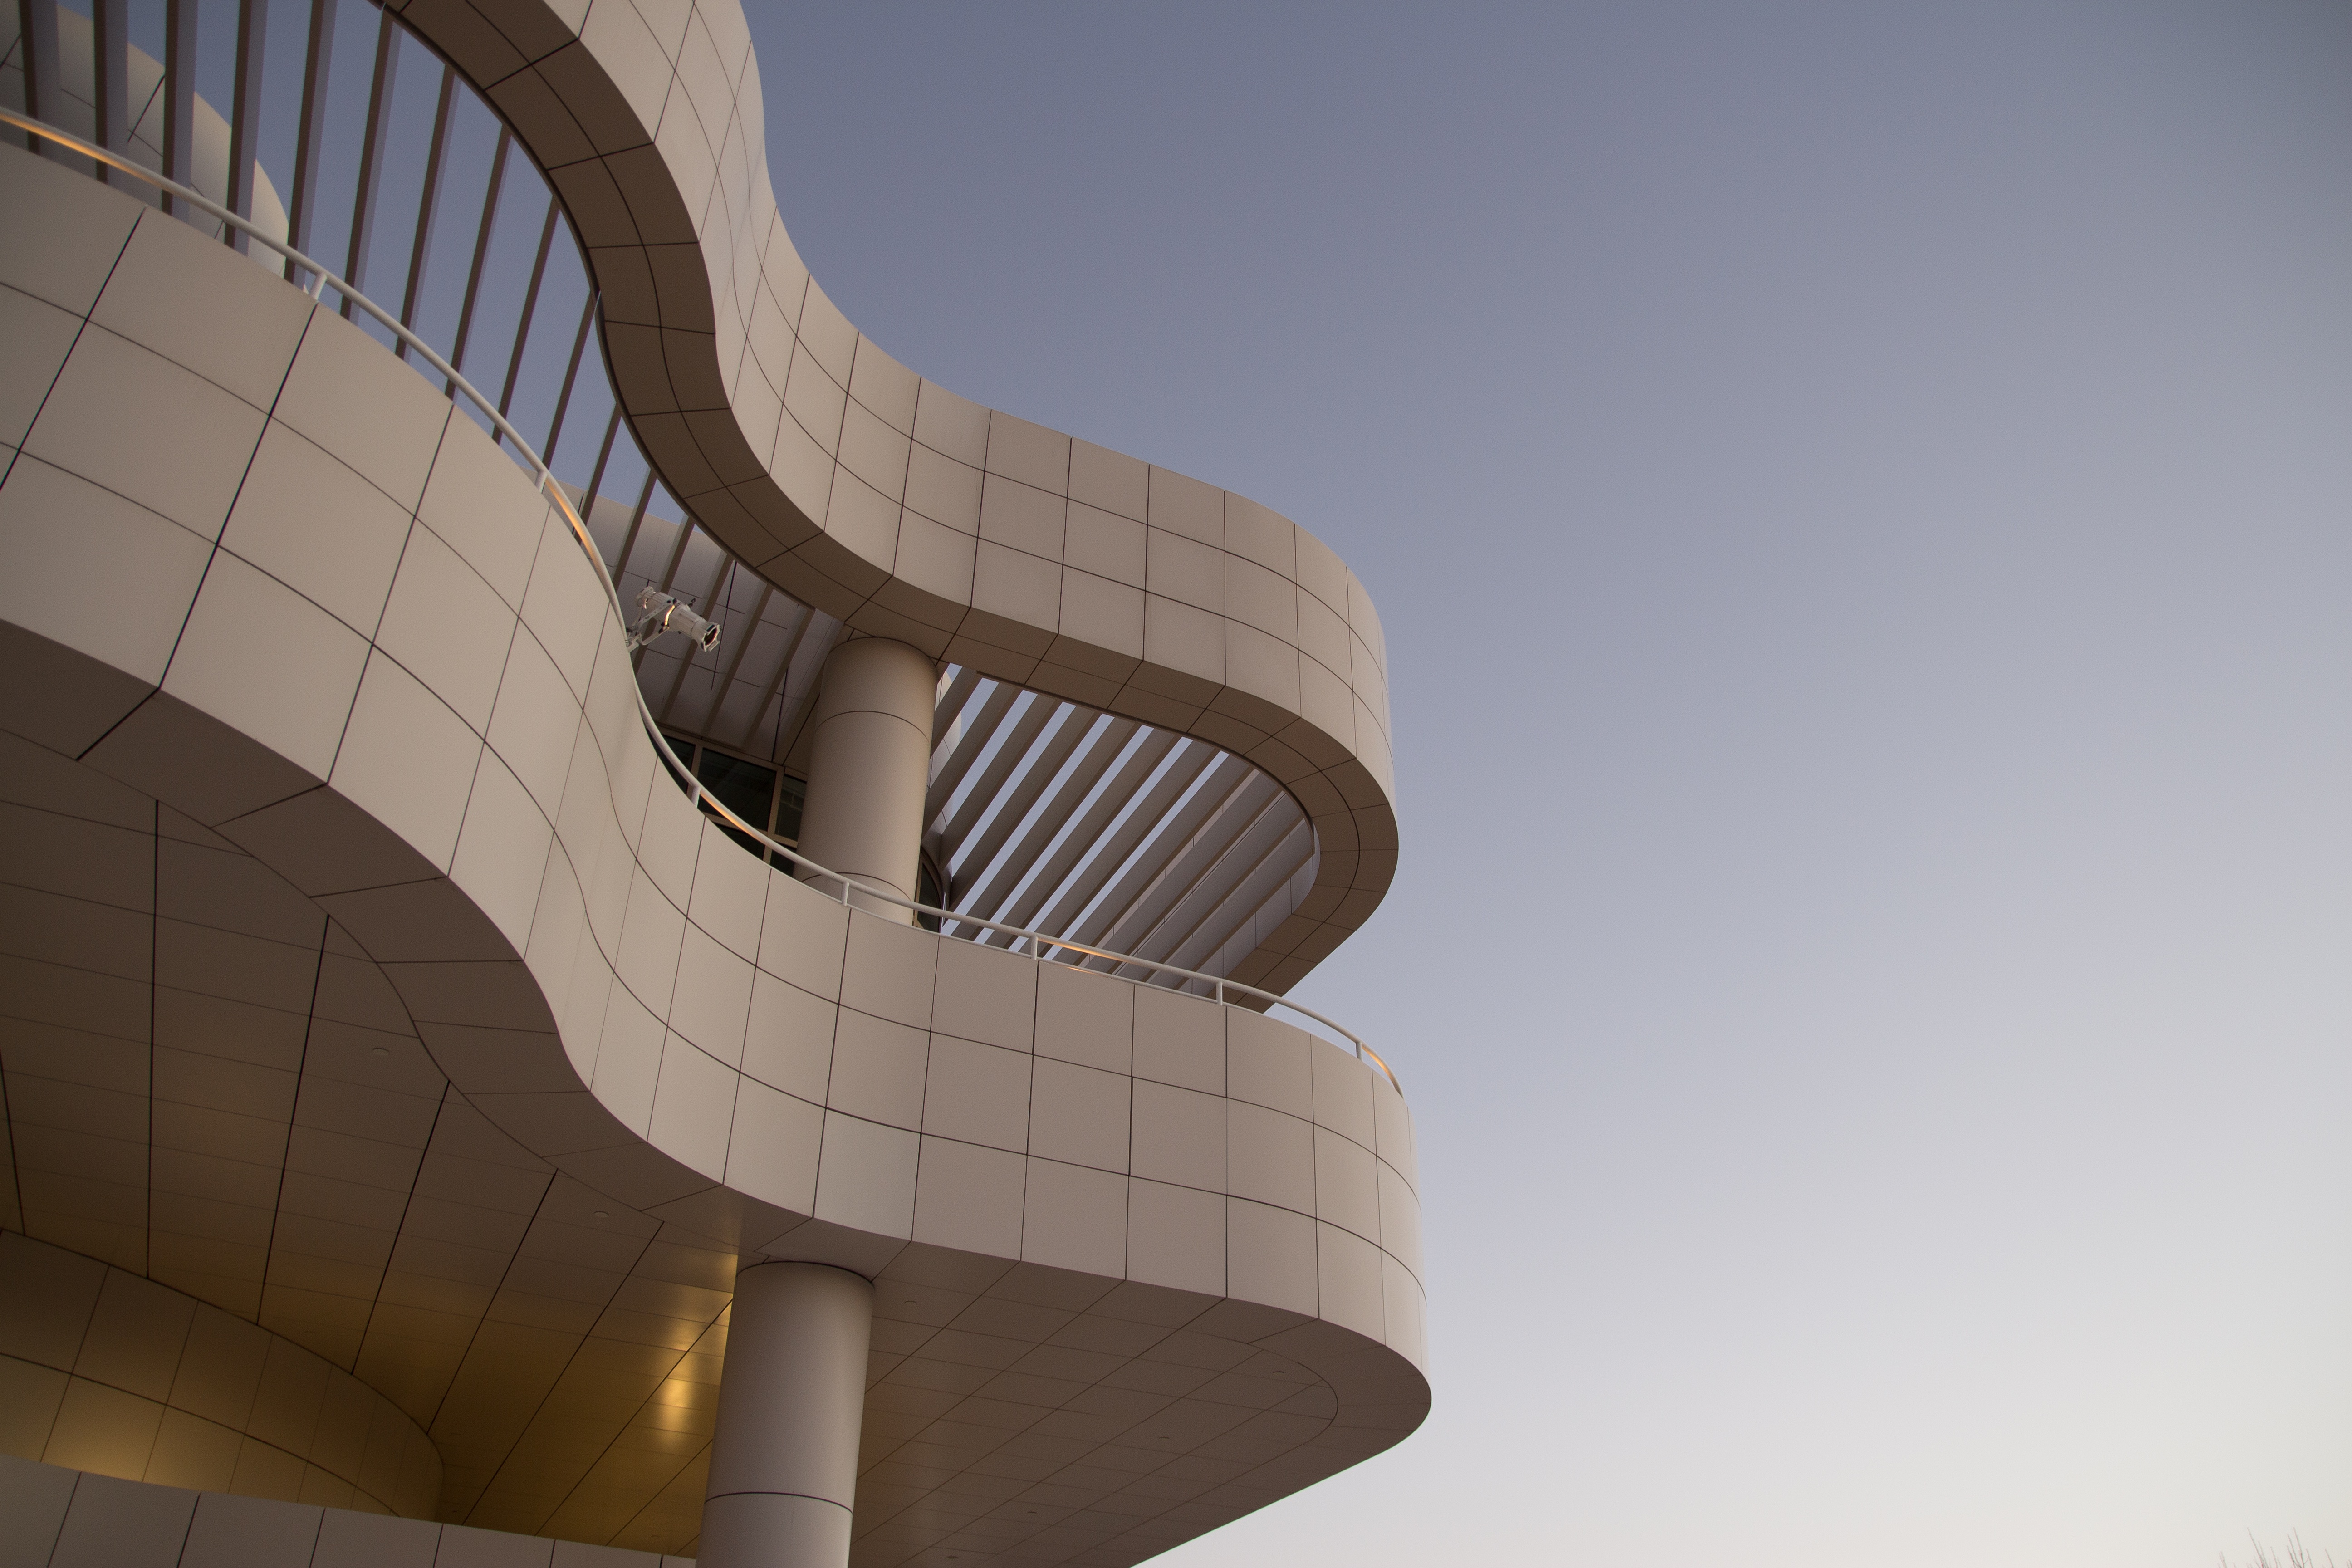
architecture, spiral, building, curve, modern, illustration, symmetry, screenshot